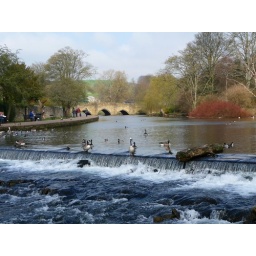
A view of the river Wye with the seven hundred year old five-arched bridge in the background